The Three Tetons

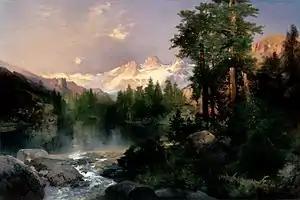
Thomas Moran, "The Three Tetons", 1895, White House art collection

The Three Tetons is an 1895 oil painting by Thomas Moran. It depicts Grand Teton and the neighbouring peaks of Middle Teton and South Teton, from the Idaho side. The National Park Service describes Moran as, after Albert Bierstadt, the "other 'grand' painter of the Tetons".